The Oxford Student

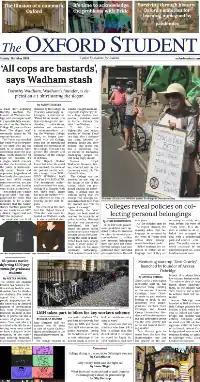
Front page of "The Oxford Student" on 31 May 2020

The Oxford Student is a newspaper produced by and for students of the University of Oxford; often abbreviated to The OxStu. The paper was established in 1991 by the Oxford University Student Union (Oxford SU) and is published fortnightly every Friday during term time.